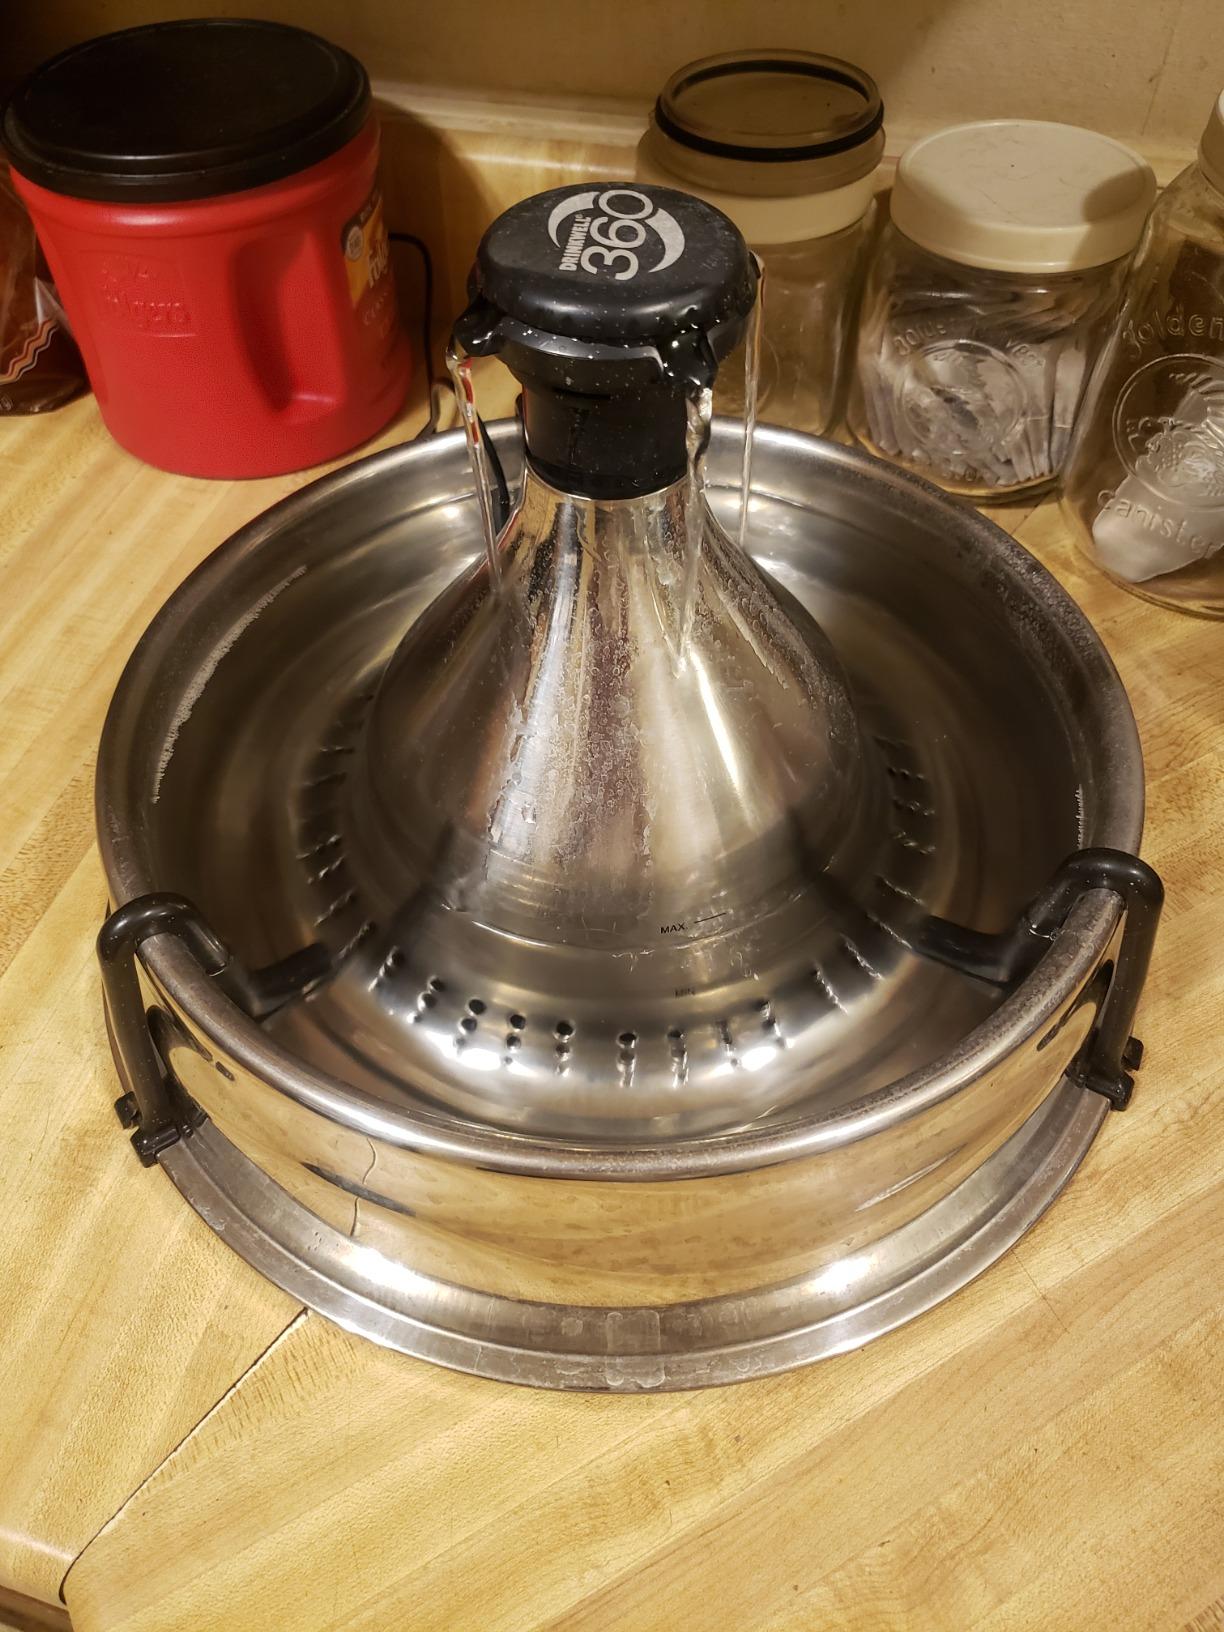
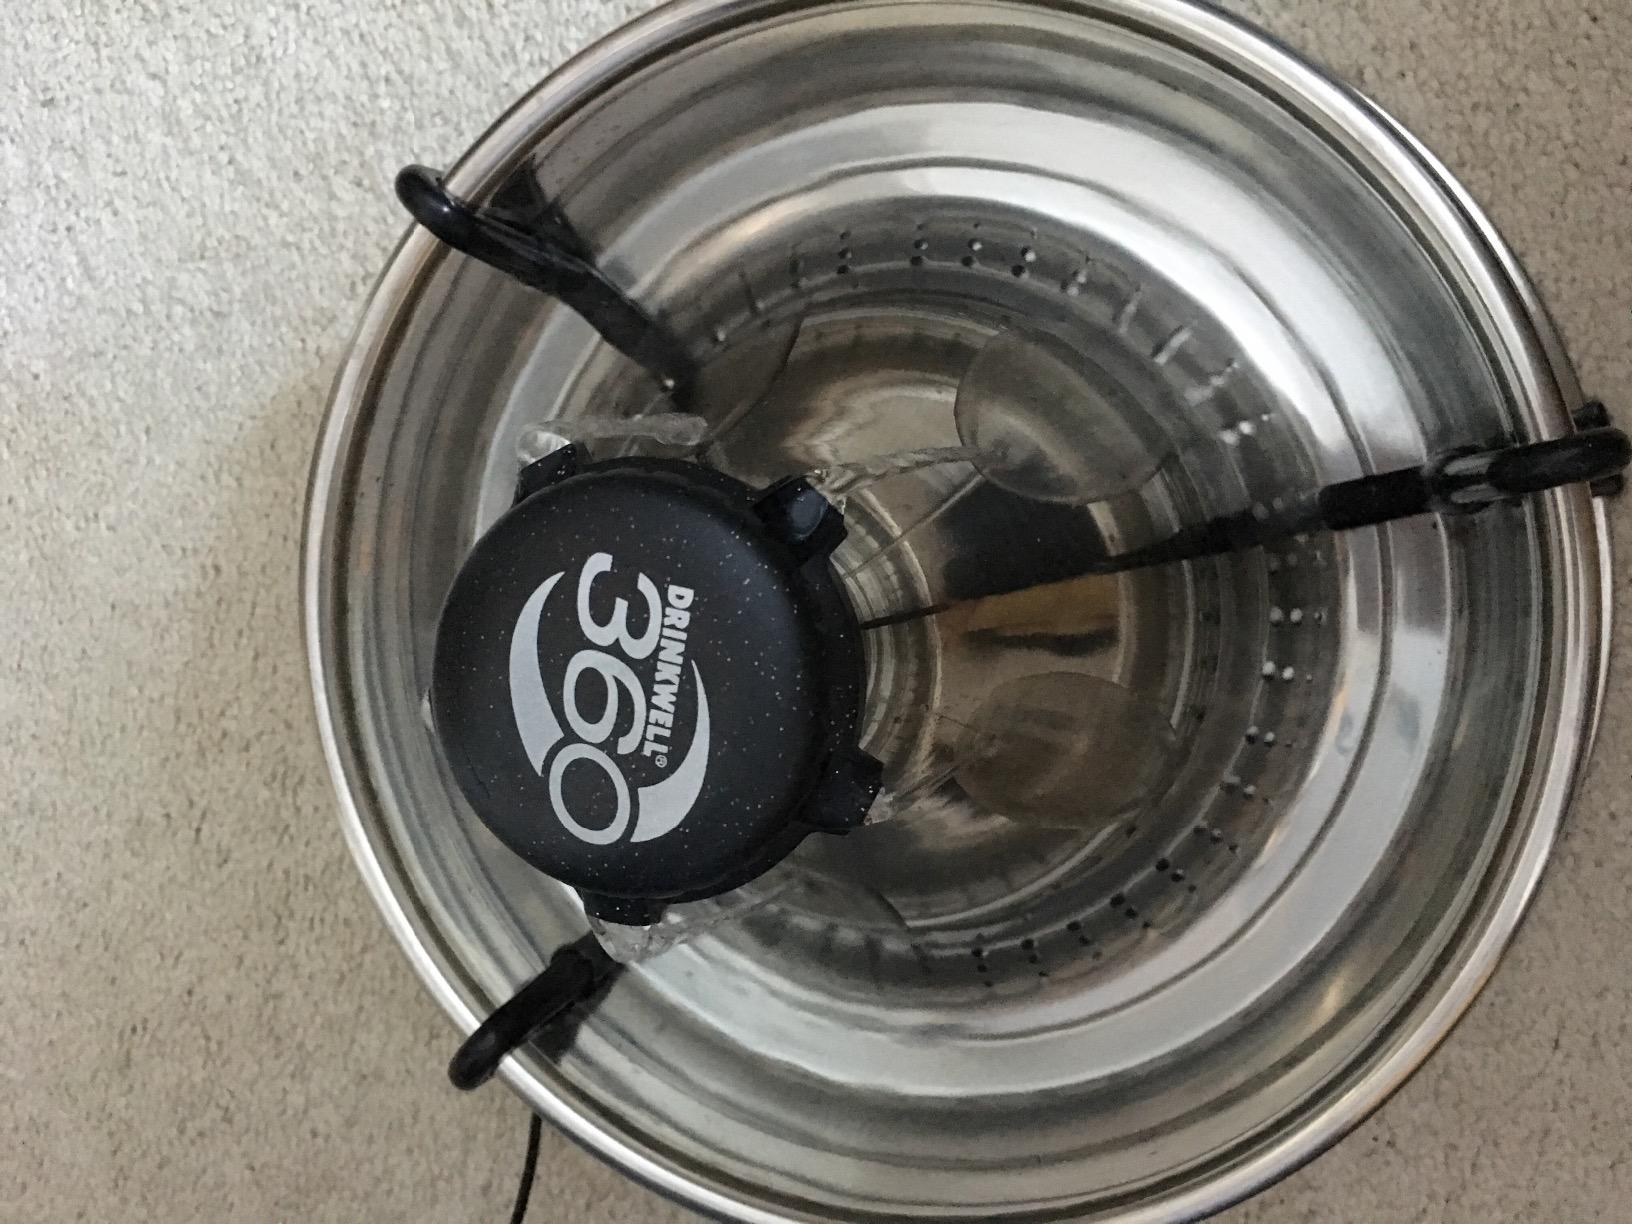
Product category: items_bowl
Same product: yes